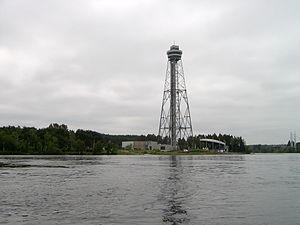
La tour de la Cité de l'énergie, sur l'île Melville, sur le Saint-Maurice, en amont des chutes de Shawinigan, à Shawinigan (Québec)
L'Île Melville est située sur la rivière Saint-Maurice, en face de la ville de Shawinigan, en Mauricie, au Québec, au Canada. L'île a surtout une vocation récréotouristique.
La Cité de l'énergie est un complexe muséal basé sur l'histoire industrielle locale et situé à Shawinigan, en Mauricie, au Québec.
La route des Rivières est une route touristique de la région de la Mauricie au Canada. Sur 250 kilomètres, elle sillonne plusieurs rivières dont le Saint-Maurice et côtoie une nature sauvage dominant le paysage.
Shawinigan est une ville du Québec, située en Mauricie. Elle compte 49 349 habitants en 2016. Désignée cité de l'énergie en vertu de son histoire hydroélectrique et industrielle, elle se trouve dans un environnement naturel composé de nombreuses forêts, rivières et lacs.